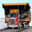
Label: truck